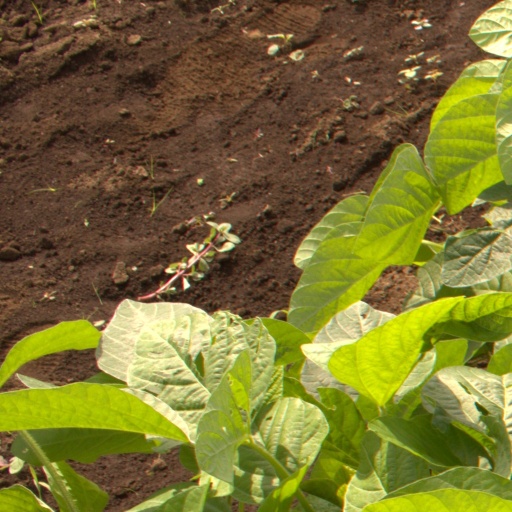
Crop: soybean